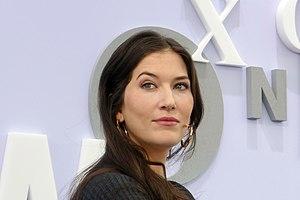
La romancière allemande Antonia Baum présentant son dernier ouvrage Stillleben lors de la Foire du Livre de Leipzig 2018.